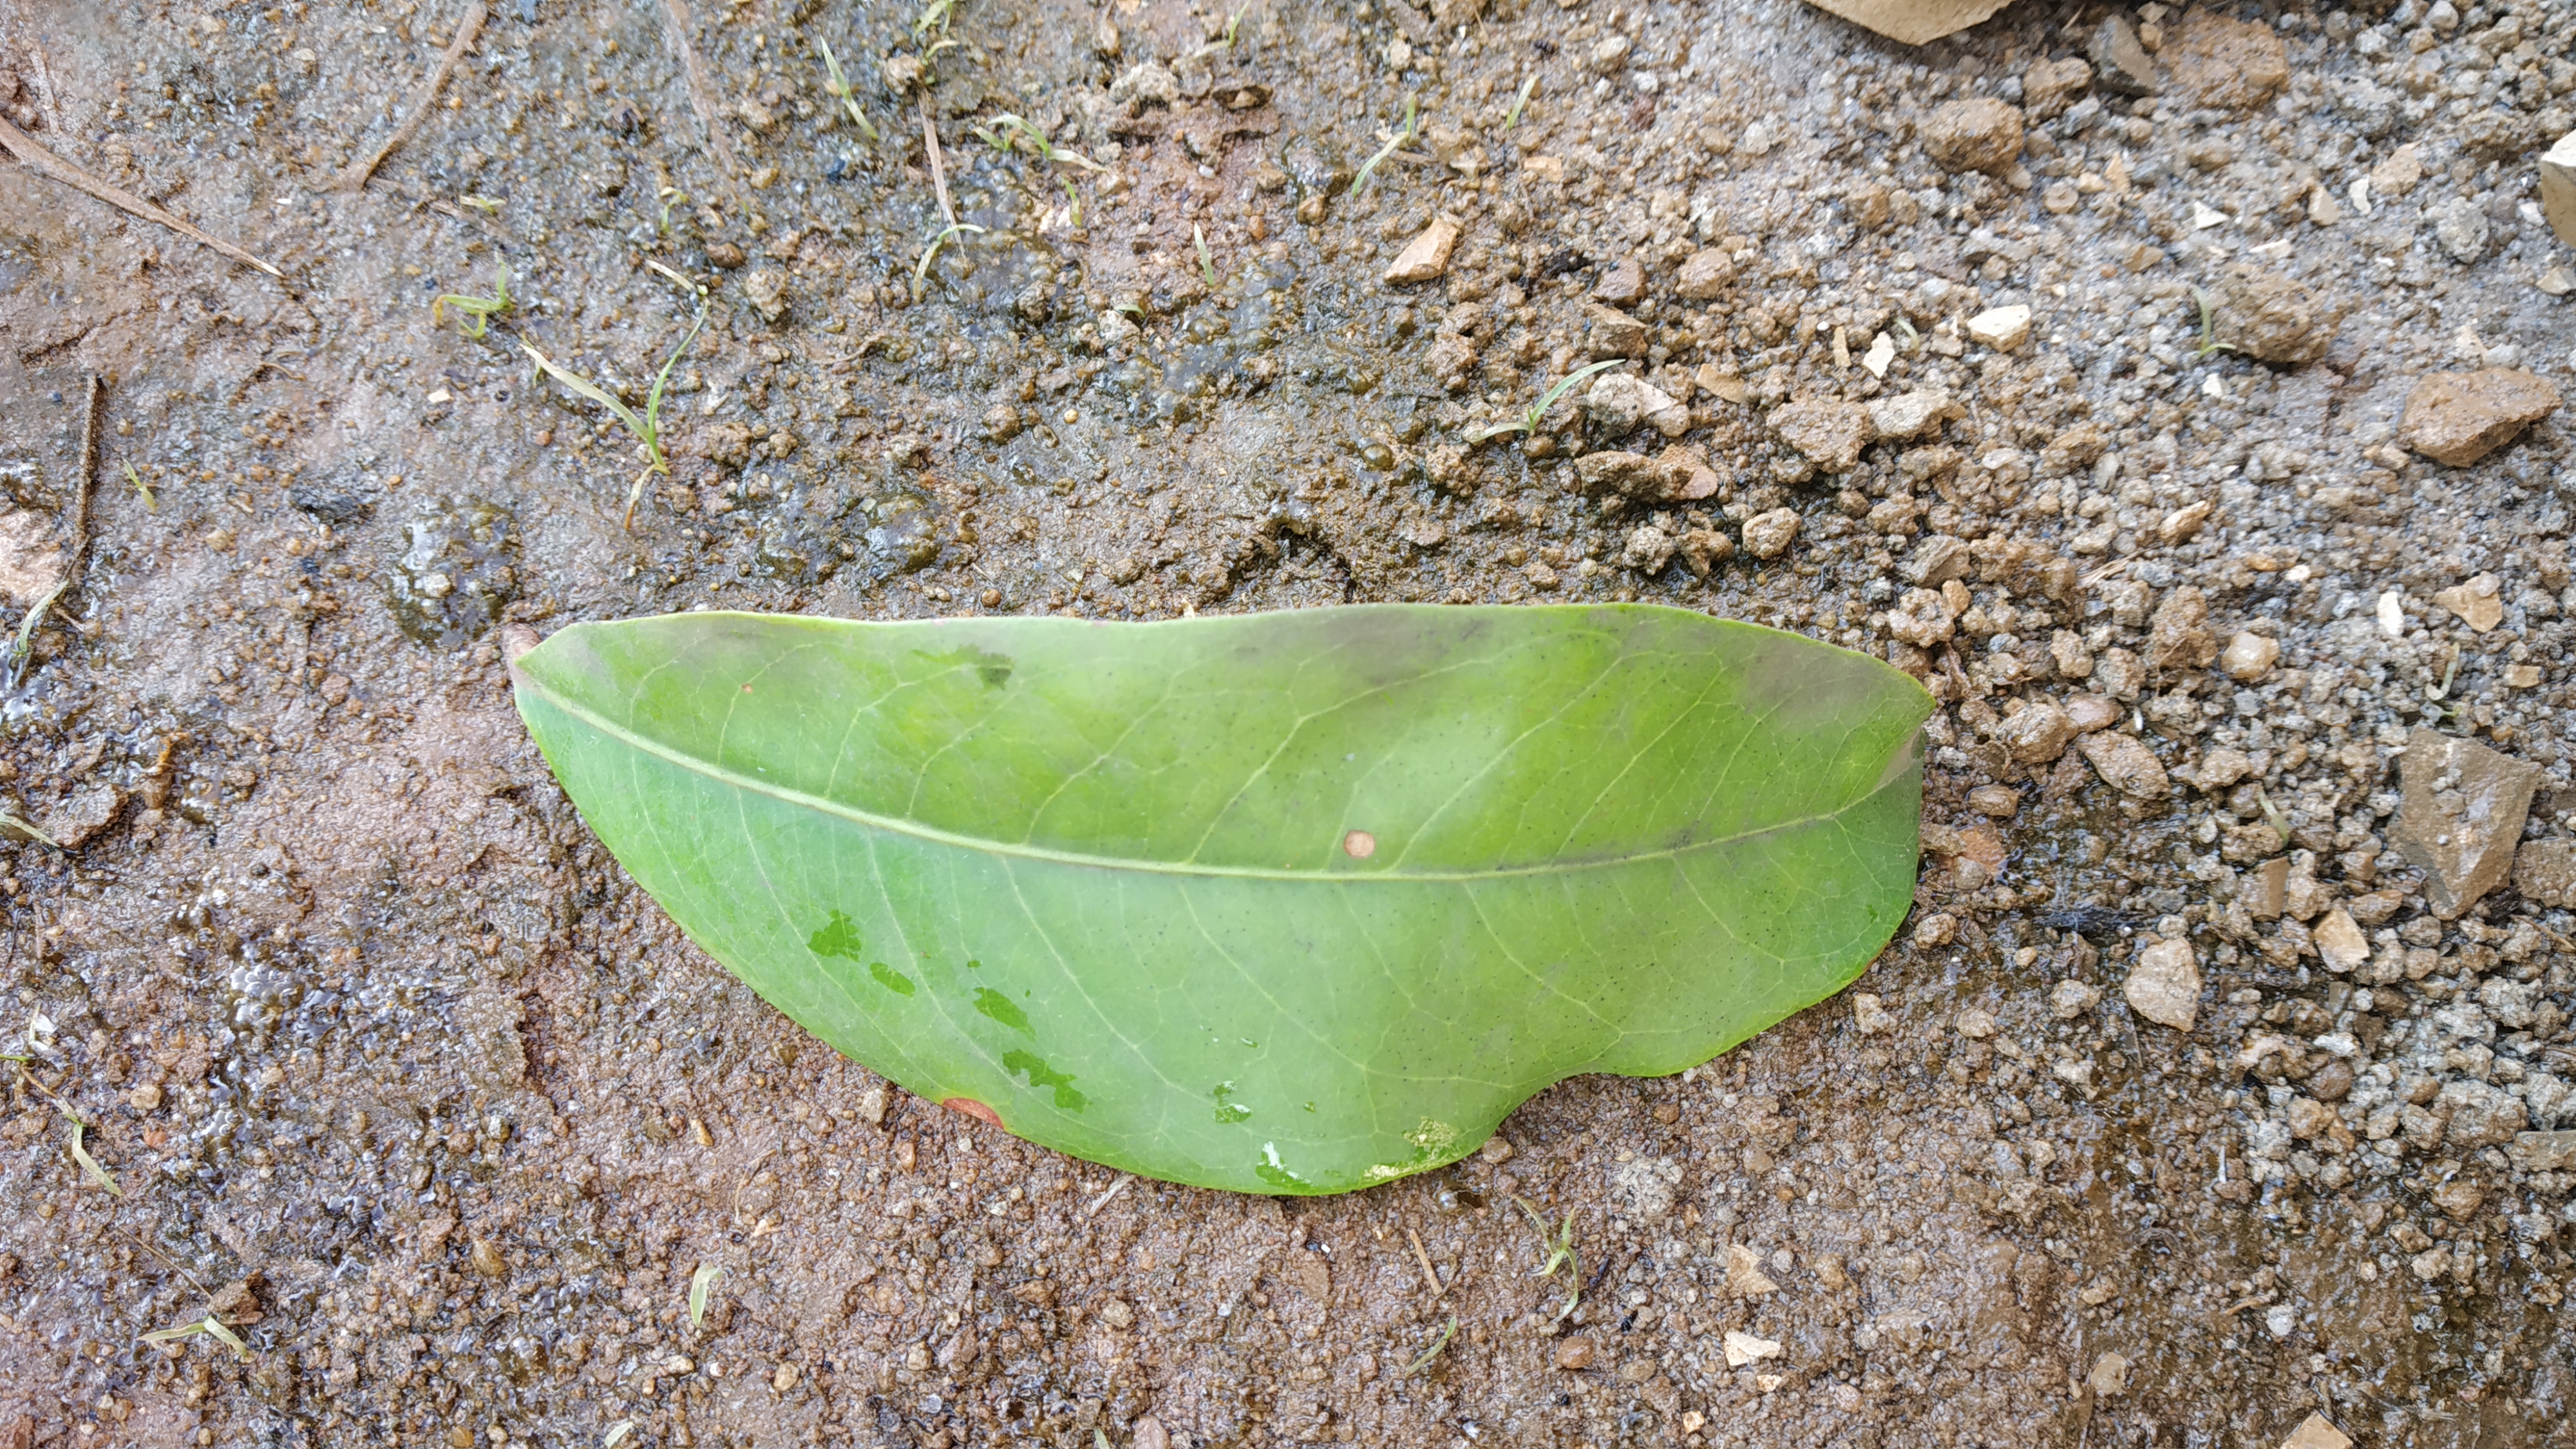
Plant: kepala